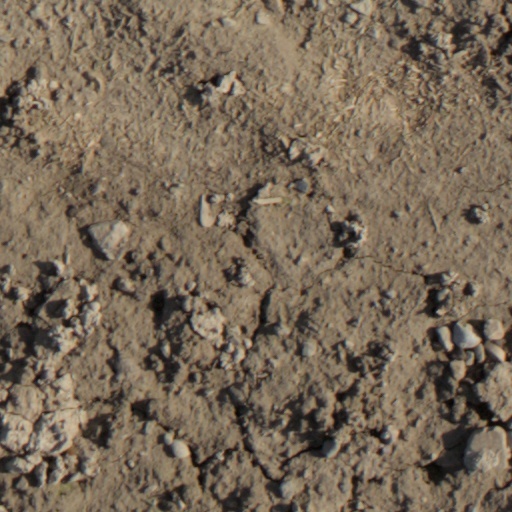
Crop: wheat